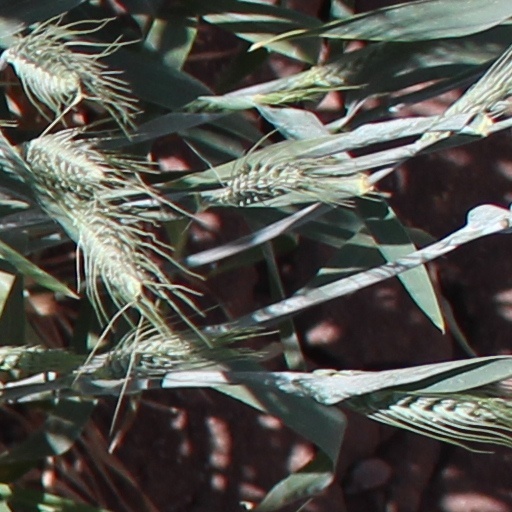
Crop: wheat